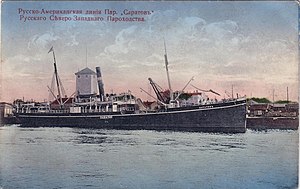
Saratov (dampskib)
Saratov på et postkort.
Saratov var et dampskib bygget på Burmeister & Wain i København i 1888 som et godsskib med tre dæk. Skibets første navn var Leopold II og ejedes af Det Forenede Dampskibs-Selskab, men i 1911 blev skibet solgt til Det Nordvest-russiske Dampskibs-selskab, et DFDS-kontrolleret aktieselskab, og omdøbtes til Saratov. Skibet havde hjemsted i Libau og sejlede under russisk flag.